Harestua

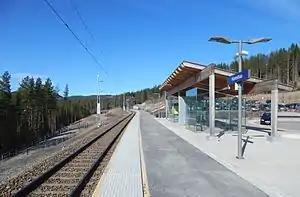
Harestua Station

Harestua is a town in Lunner kommune, Akershus county, Norway. It has 2318 inhabitants. Harestua is located 46 kilometeres north of Oslo, and functions as a commuter town to the capital. It is served by Harestua Station on the Gjøvik Line.